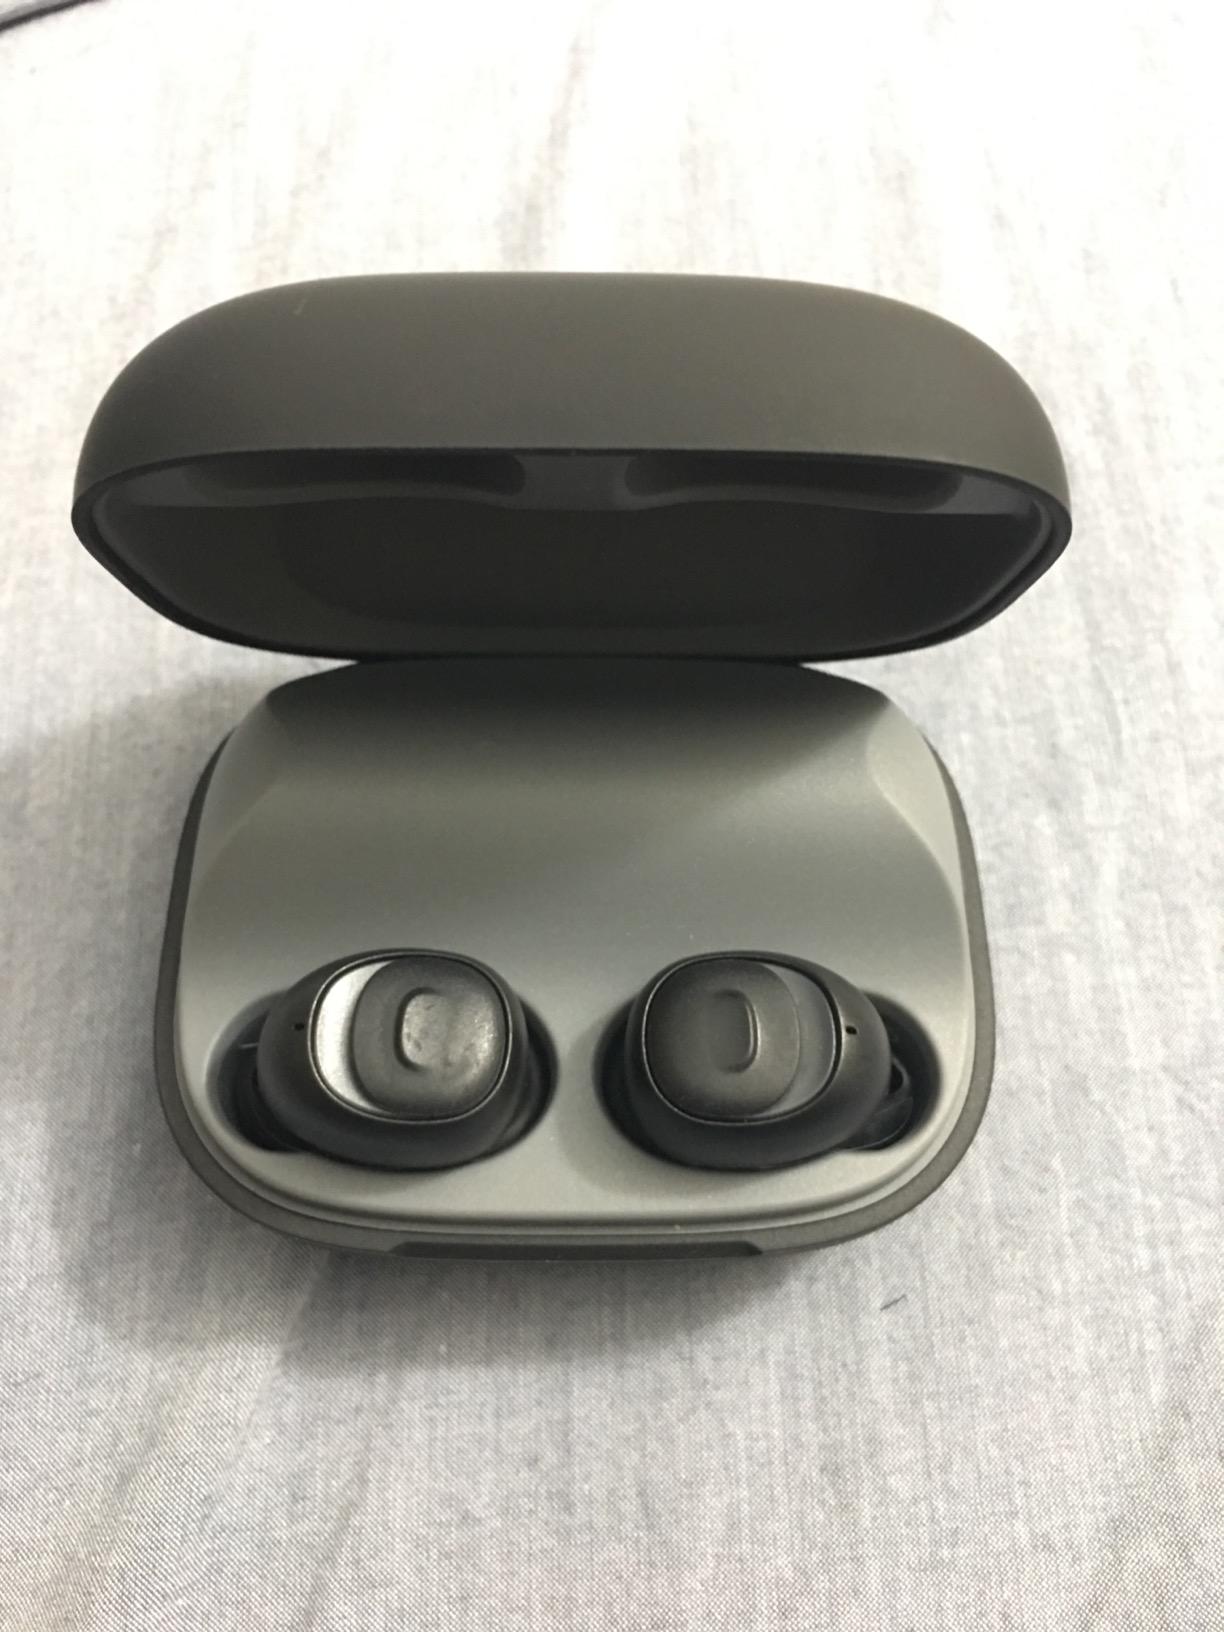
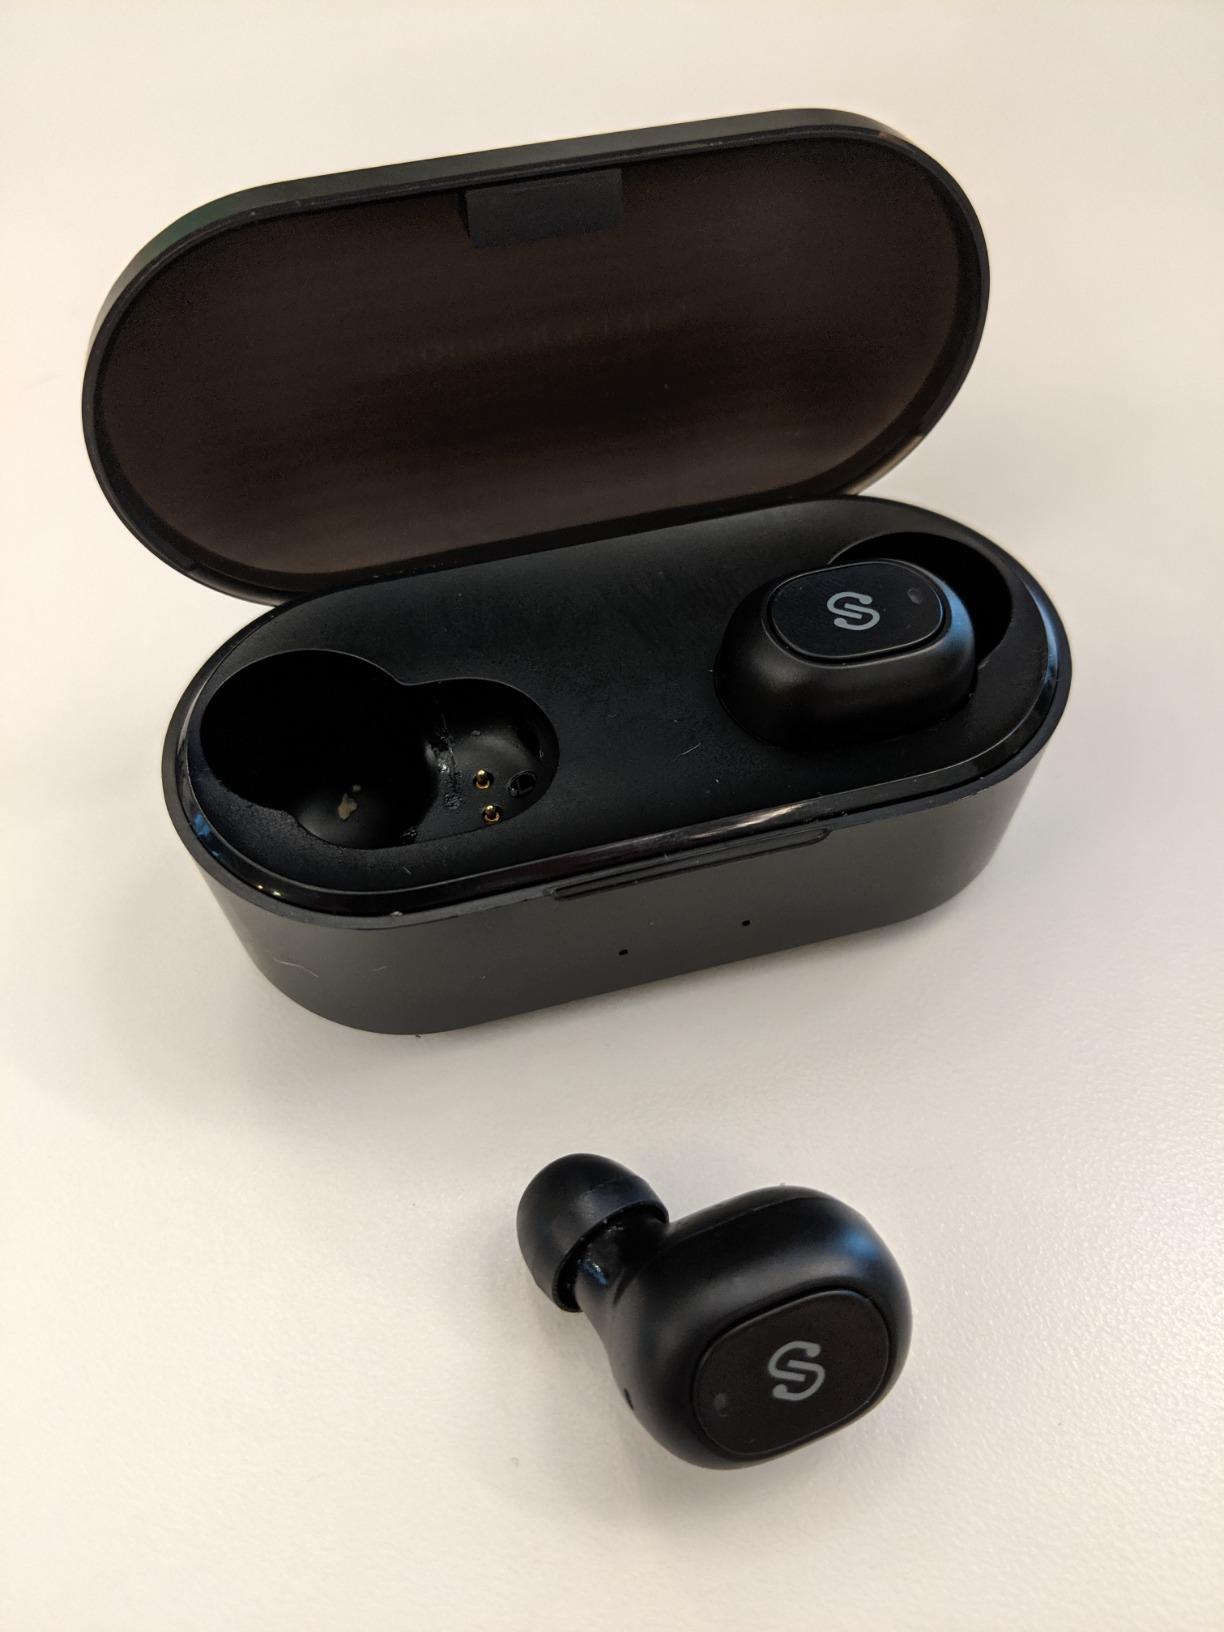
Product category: earbuds
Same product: no